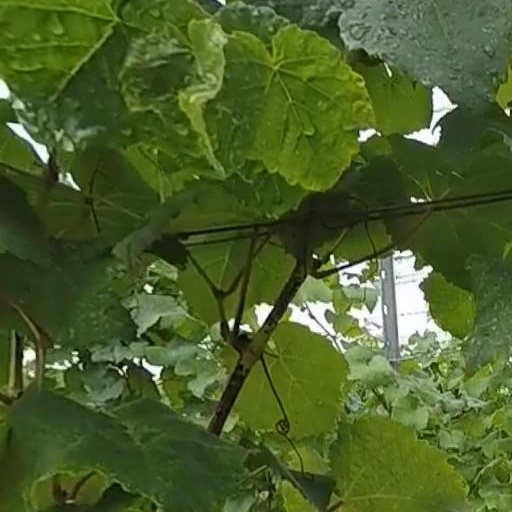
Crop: grape